Massachusetts House of Representatives' 10th Bristol district

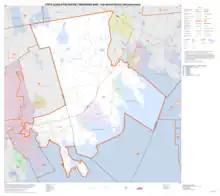
Map of Massachusetts House of Representatives' 10th Bristol district, based on the 2010 United States census.

Massachusetts House of Representatives' 10th Bristol district in the United States is one of 160 legislative districts included in the lower house of the Massachusetts General Court. It covers parts of Bristol County and Plymouth County. Democrat Mark Sylvia has represented the district since 2025.